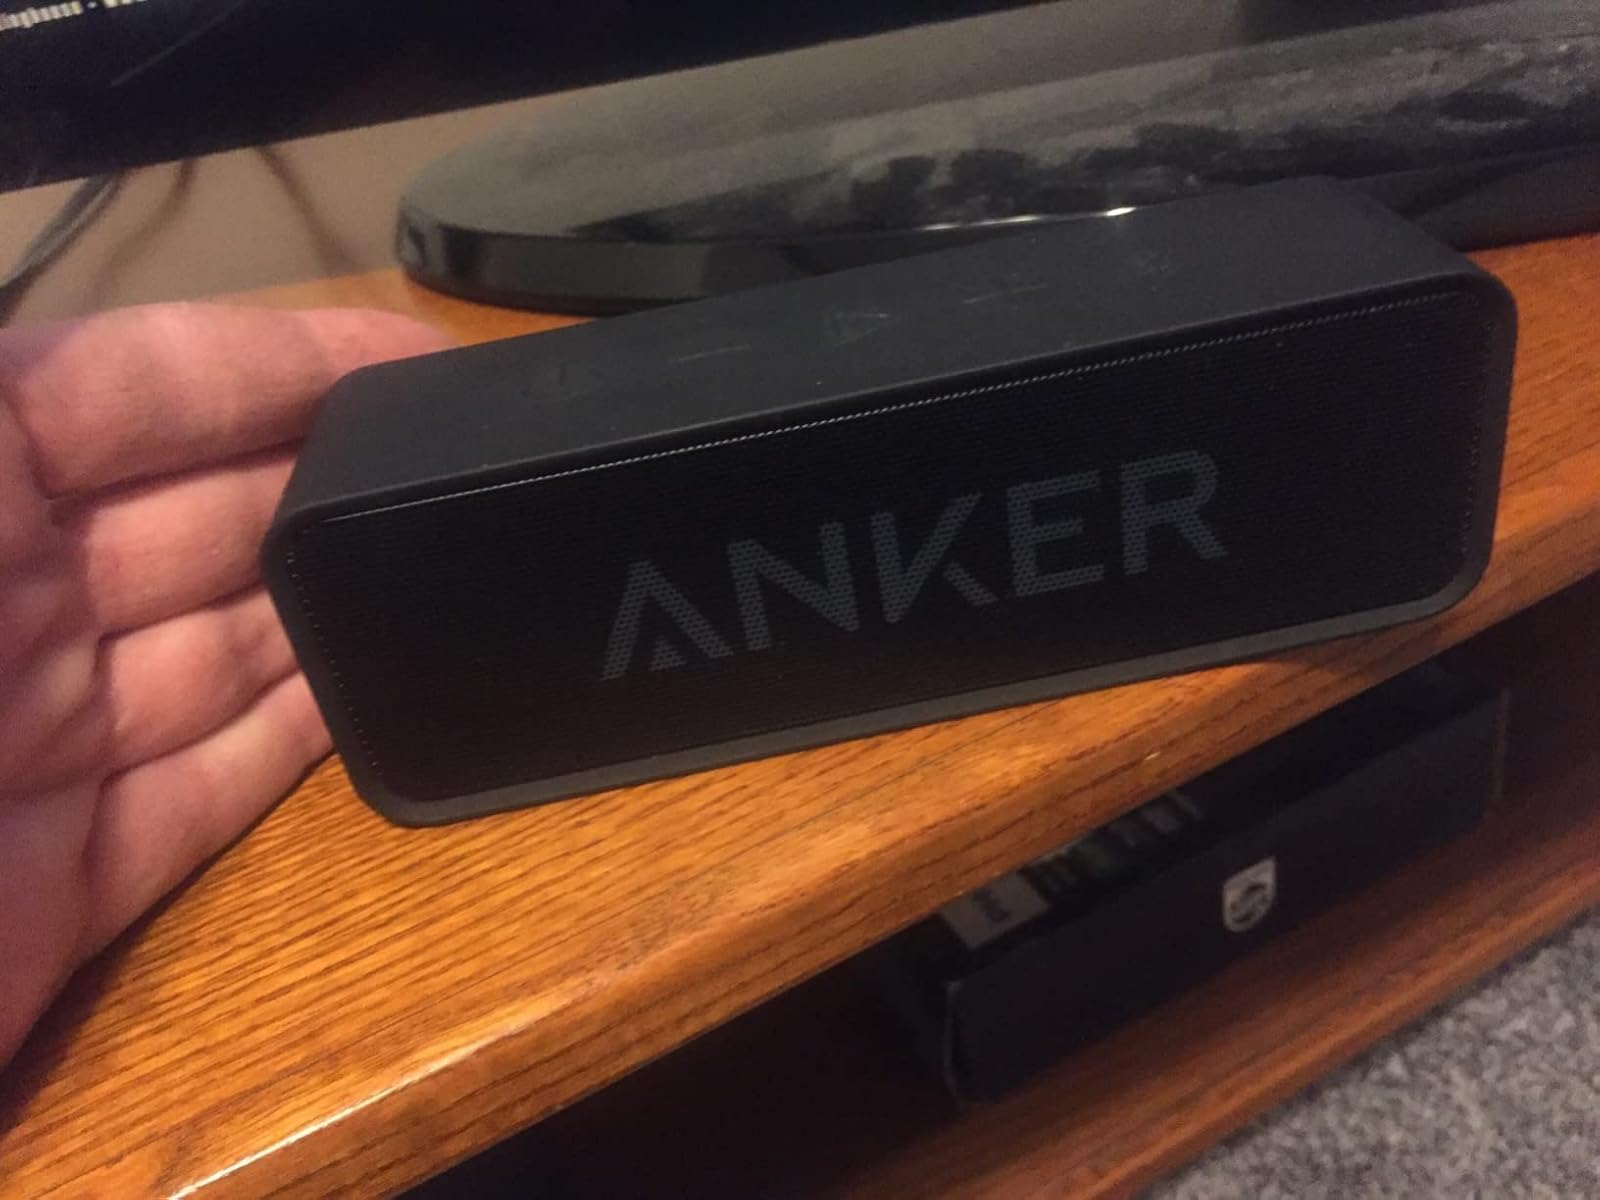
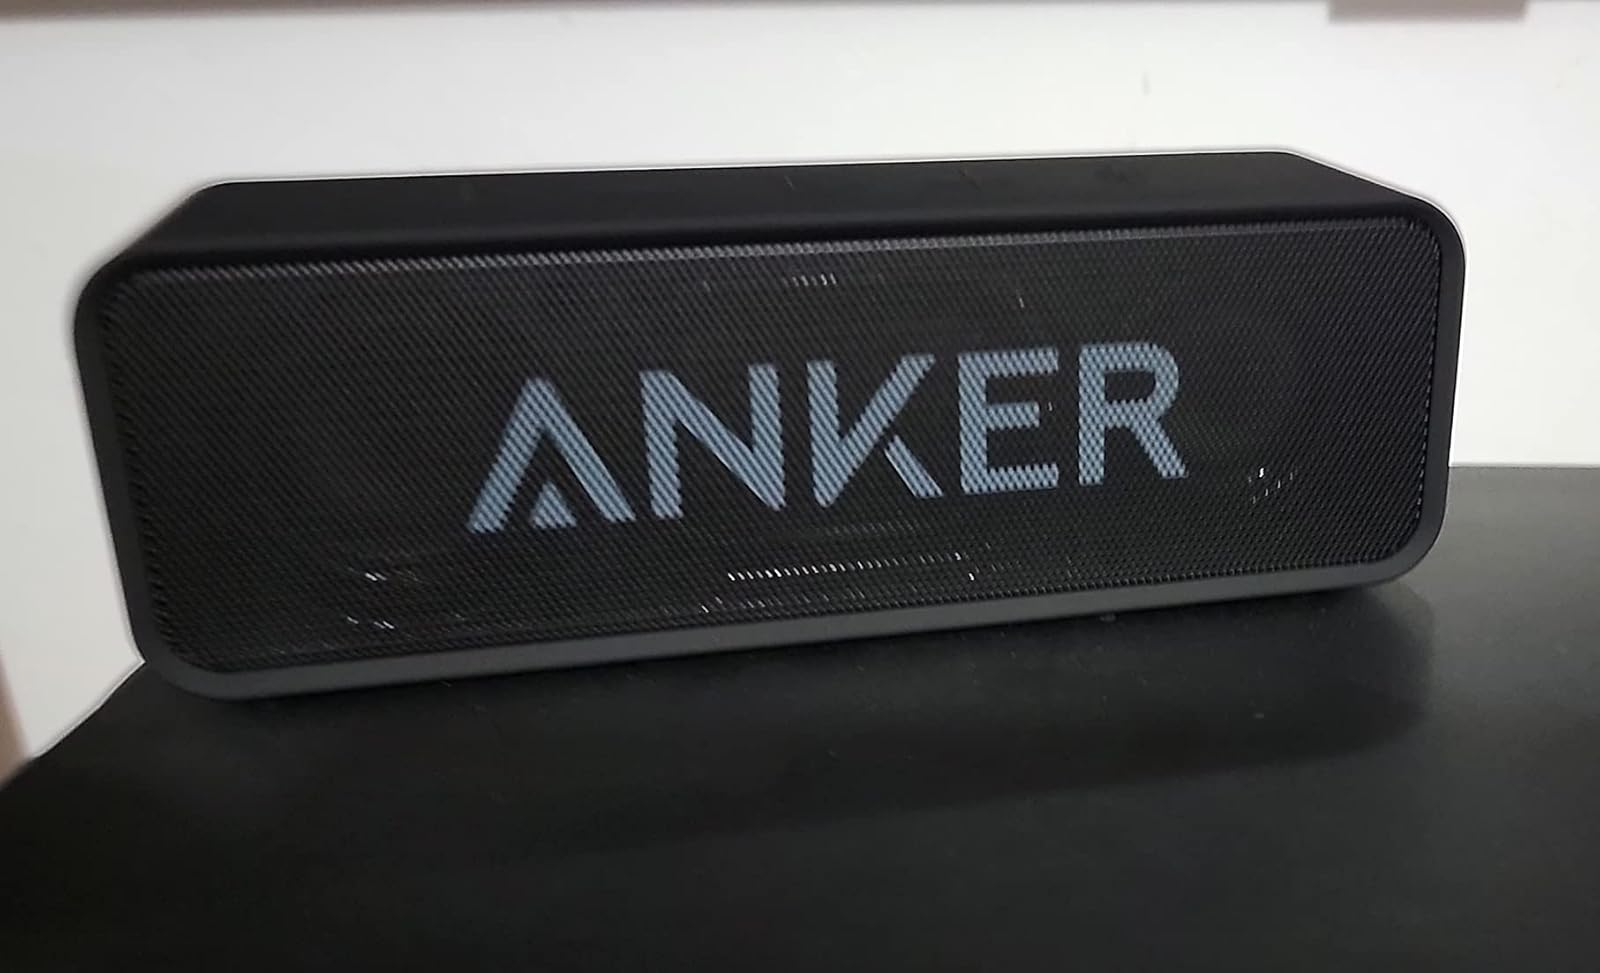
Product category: speaker
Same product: yes